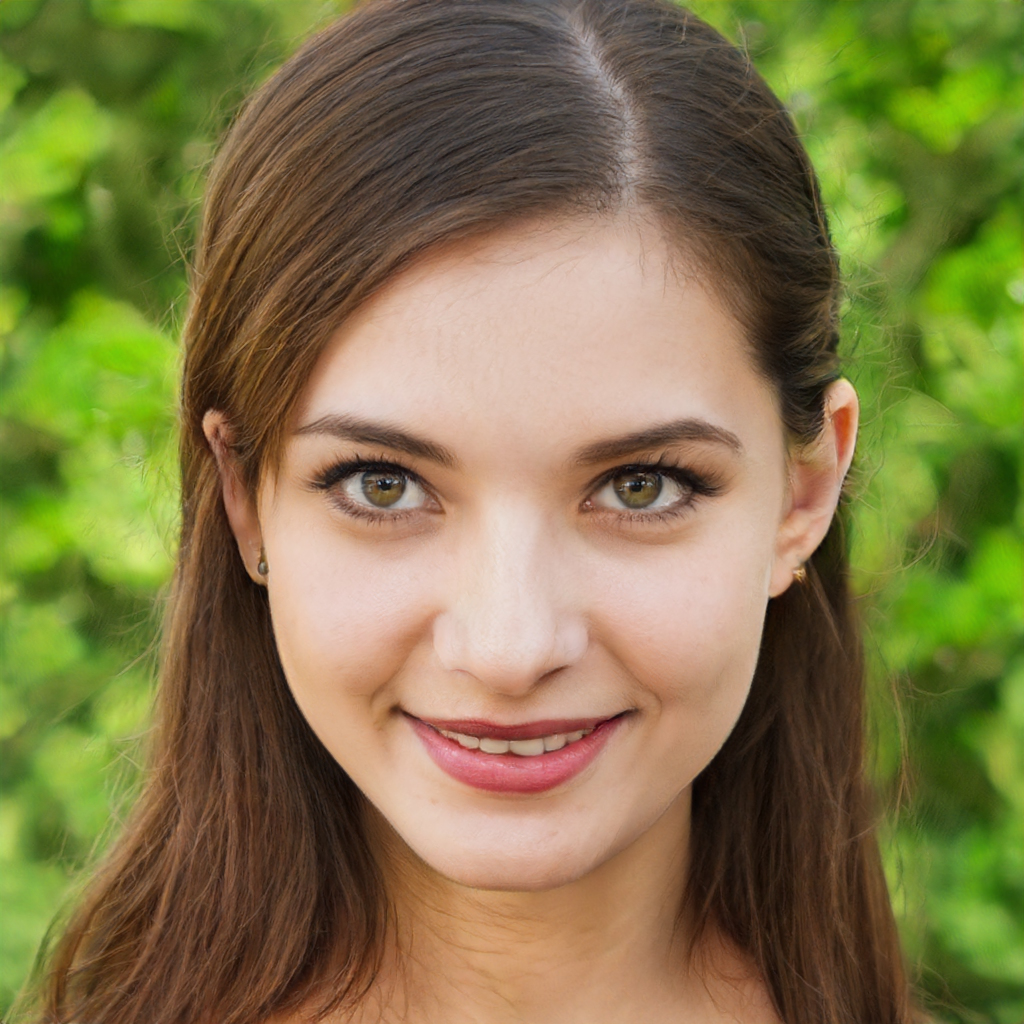
Gender: Female